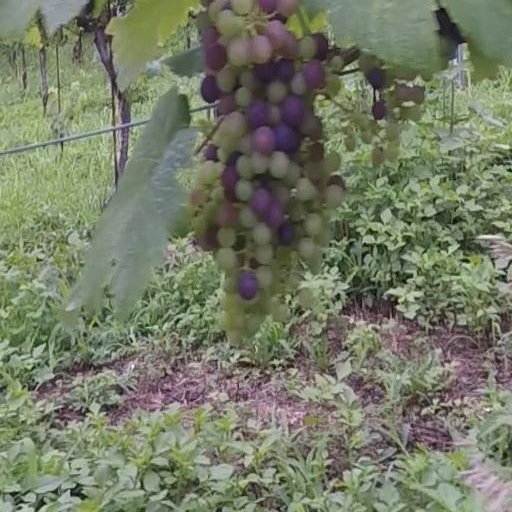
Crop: grape